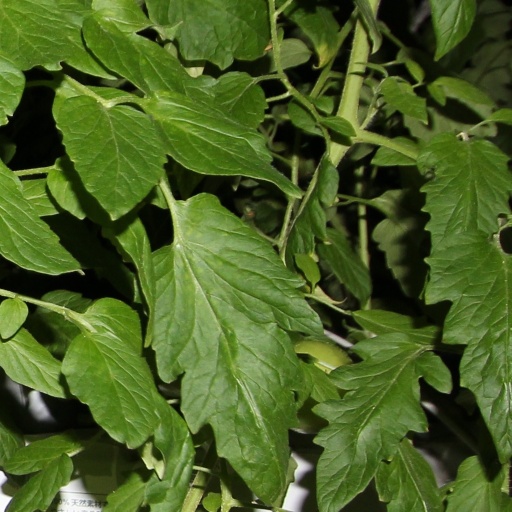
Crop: tomato